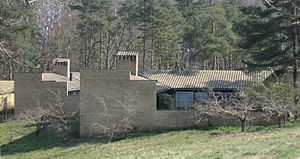
Romerhusene
En lille klynge op mod Montebelloparken.
Romerhusene, oprindeligt navngivet Kingohusene, er en klynge-/rækkehusbebyggelse i Helsingør. Bebyggelsen er bygget i årene 1957-61 og består af 60 vinkelbyggede huse med stort set samme kvadratiske grundplan, dog er en del spejlvendte, ligesom enkelte har en anden rumplacering på grund af en alternativ anbringelse af garage/carport.